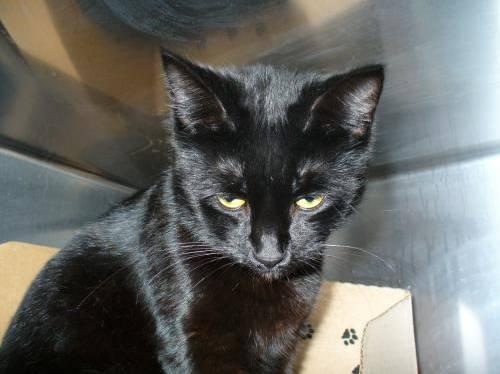
cat